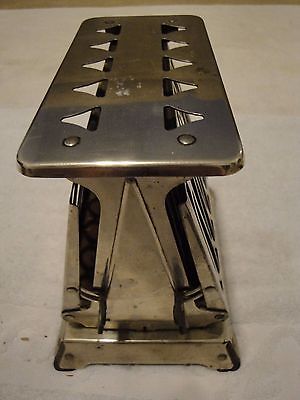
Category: toaster